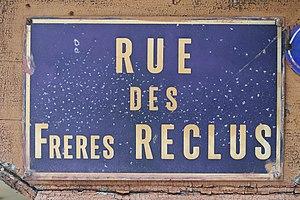
Plaque de la rue des Frères-Reclus, à Sainte-Foy-la-Grande (Gironde). En hommage aux frères Élie, Élisée, Onésime, Armand et Paul Reclus.
Onésime Reclus, né à Orthez le 22 septembre 1837 et mort le 30 juin 1916, est un géographe français, collaborateur du Tour du monde. Il est notamment connu pour être l'inventeur du mot « francophonie ».
Élie Reclus, de son vrai nom Jean-Pierre Michel Reclus, né à Sainte-Foy-la-Grande le 16 juin 1827 et mort à Ixelles dans la banlieue de Bruxelles le 11 février 1904, est un journaliste, écrivain, ethnologue et militant anarchiste français de la fin du XIXᵉ siècle. Porte-voix des ethnies minoritaires, il a beaucoup écrit en faveur de ce qu'on appelait alors les « peuples sauvages ». Franc-maçon, il est, sous la Commune de Paris, directeur de la Bibliothèque nationale.
Armand Reclus de son nom complet Elie Armand Ebenhezer Reclus né à Orthez le 13 mars 1843 et mort à Sainte-Foy-la-Grande le 9 janvier 1927 est un ingénieur naval, officier de marine et géographe français. Explorateur de la zone du Darien en Amérique centrale, il est l'un des pères du projet du canal de Panama.
Paul Reclus est un chirurgien français, né à Orthez le 7 mars 1847 et mort le 29 juillet 1914.
Élisée Reclus, de son nom complet Jacques Élisée Reclus, né le 15 mars 1830 à Sainte-Foy-la-Grande et mort à Torhout en Belgique le 4 juillet 1905, est un géographe et militant anarchiste français.